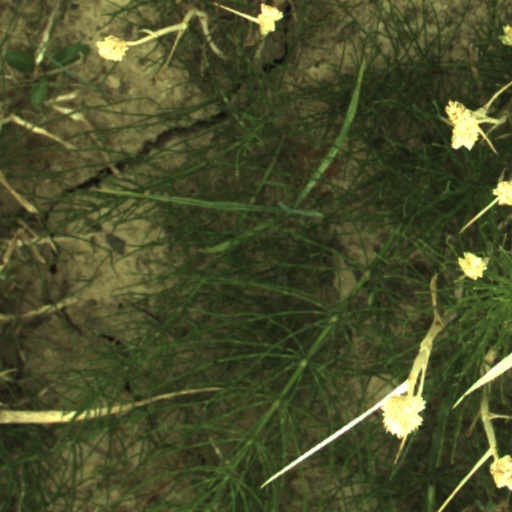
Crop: wheat